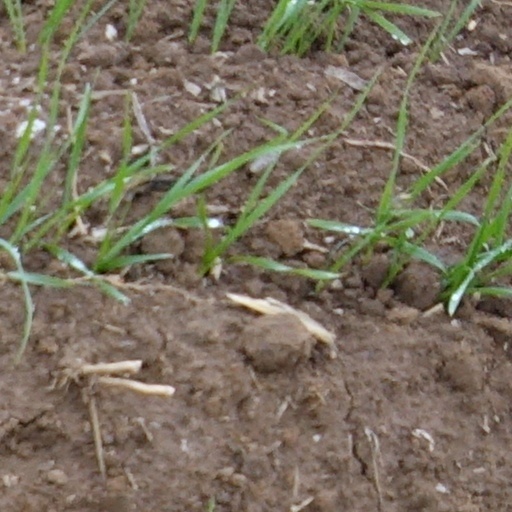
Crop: wheat